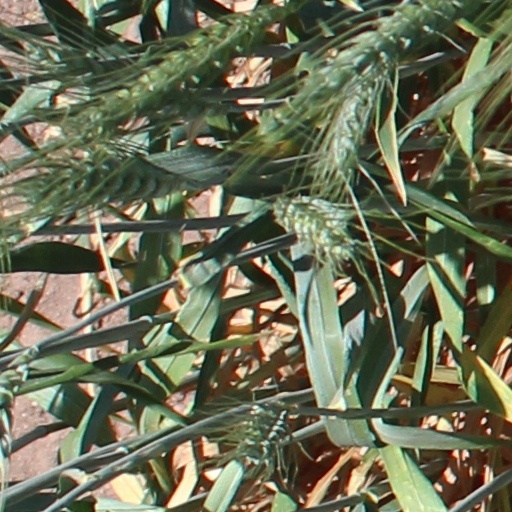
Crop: wheat